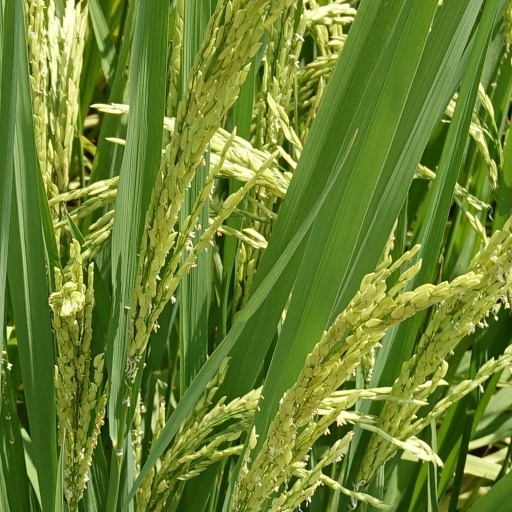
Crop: rice